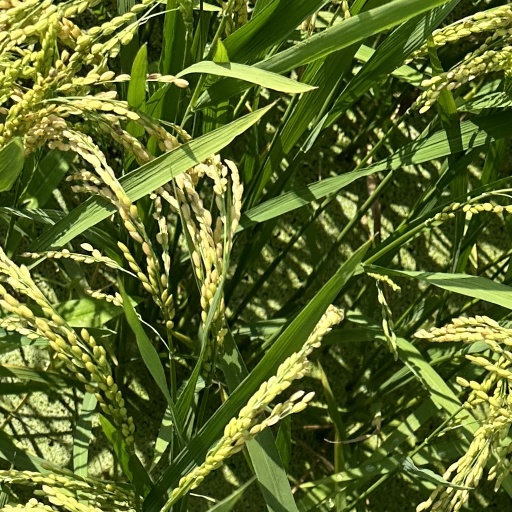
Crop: rice